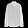
Label: Shirt